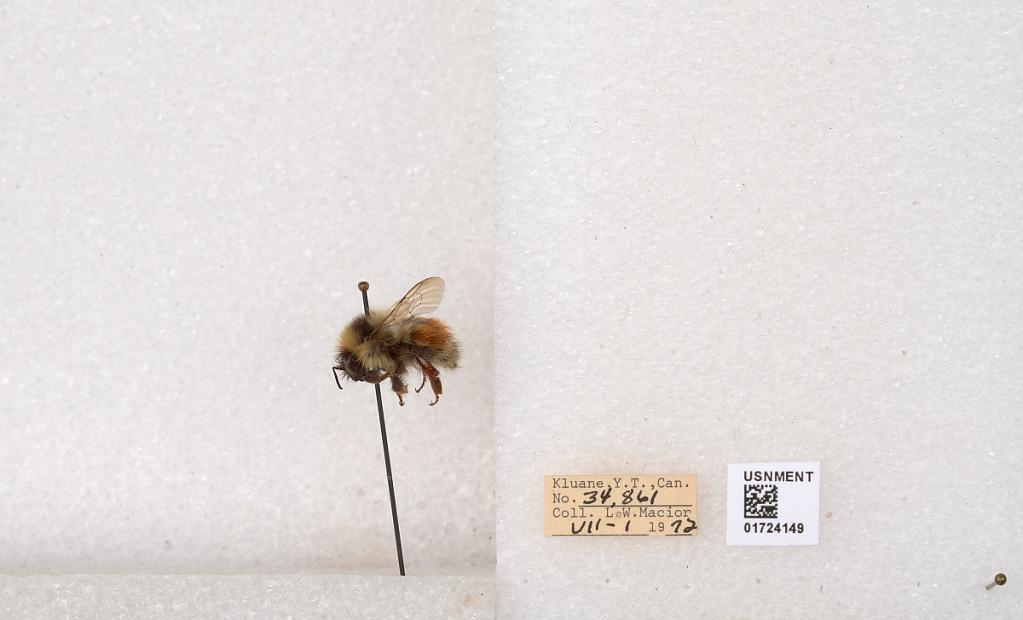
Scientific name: Bombus (Pyrobombus) sylvicola Kirby
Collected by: L. Macior
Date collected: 1972-7-1
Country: Canada
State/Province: Yukon Territory
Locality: Kluane National Park and Reserve
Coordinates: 60.7493, -139.504